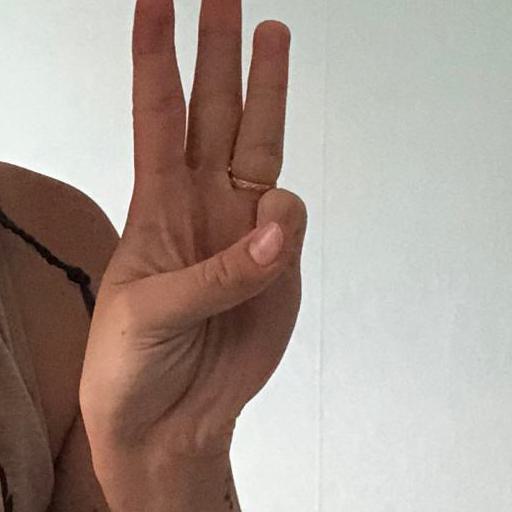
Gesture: three